List of hotels in Dubai

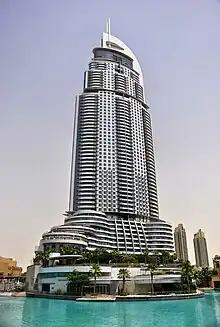
The Address Downtown

This is a list of hotels in Dubai. Dubai leads in the world's highest hotel occupancy rates. As of 2024, Dubai had more than 800 hotels with more than 150,000 hotel rooms in Dubai.